Trajan's Forum

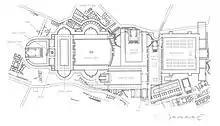
Plan of Trajan's Forum

Along the piazza's north side was the Basilica Ulpia, and north of that was a smaller piazza, with a temple dedicated to the deified Trajan on the far north side facing inwards. The position of – and very existence of – the temple dedicated to the deified Trajan is a matter of hotly contested debate among archaeologists, particularly clear in the ongoing debate between James E. Packer and Roberto Meneghini. Between the Basilica Ulpia and the terminal piazza containing the temple, were two libraries, one housing Latin documents and the other Greek documents. Between the libraries stood the Trajan's Column. The libraries housed state archives including the acts of the Emperors and the edicts of the praetors.